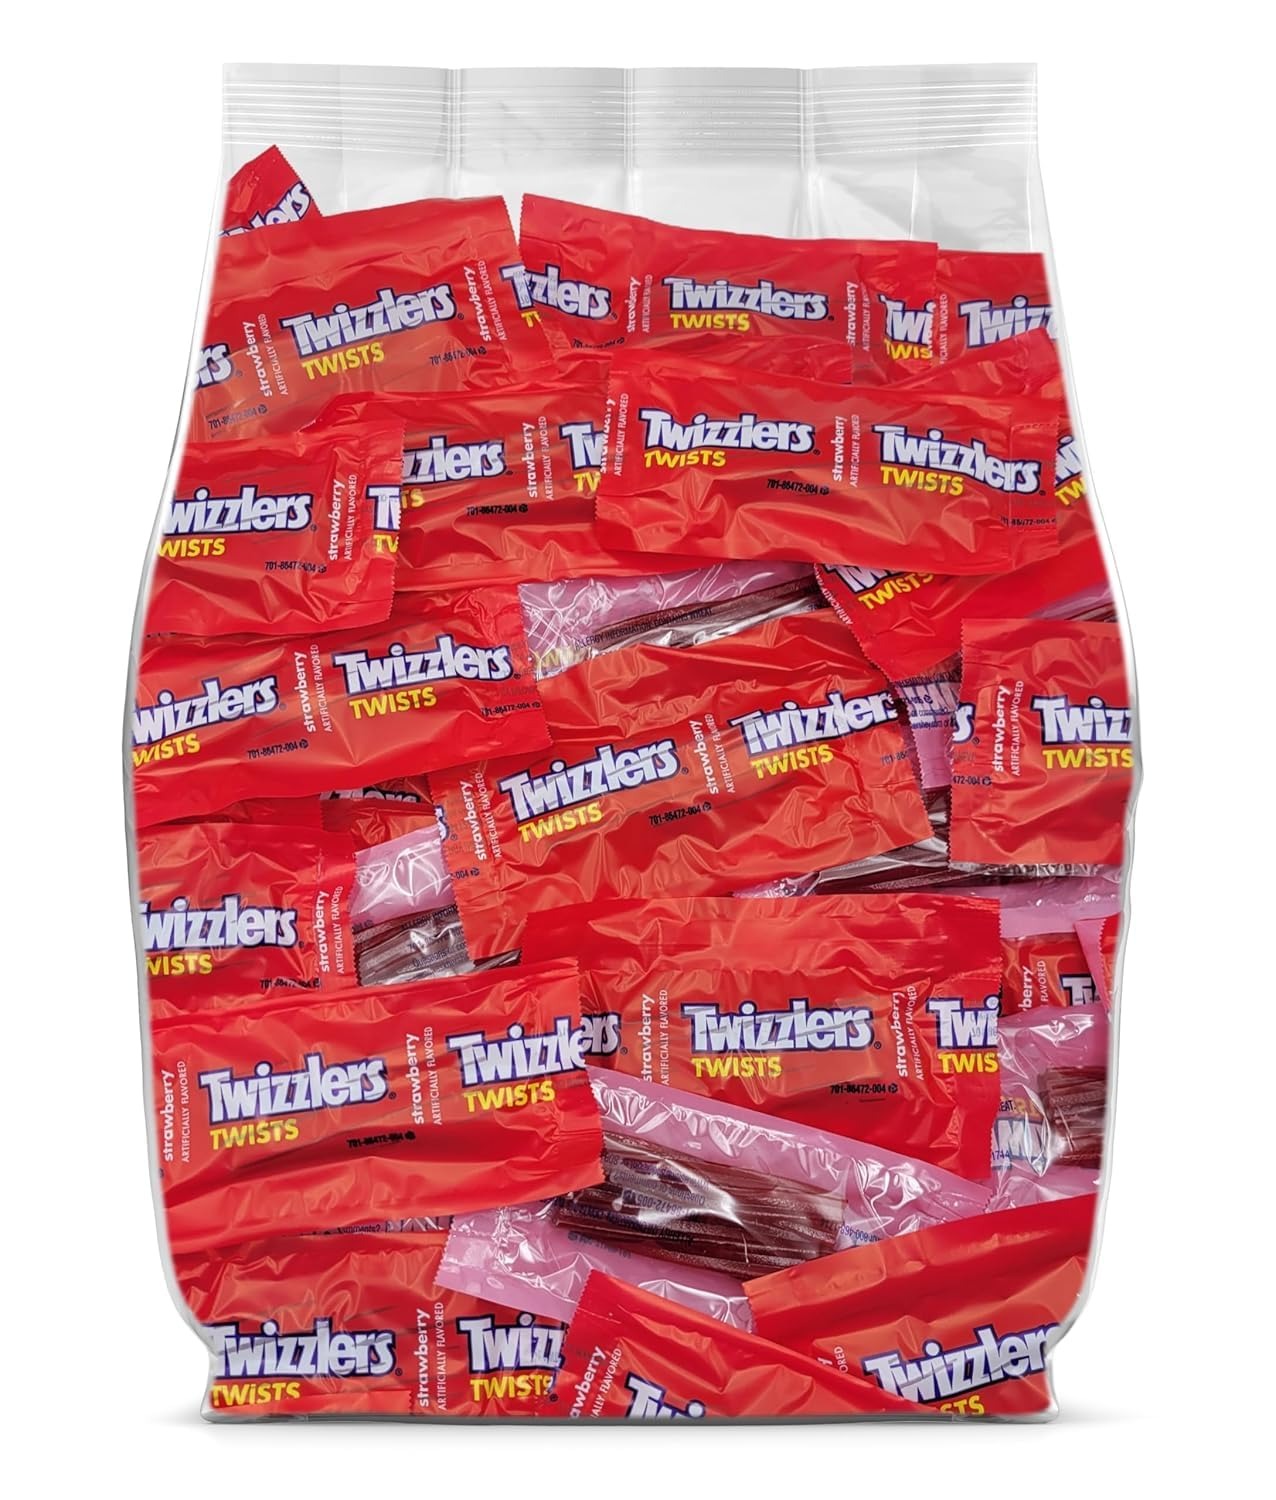
Item Name: Twizzlers Strawberry Licorice Candy - 95 Strawberry Twizzlers Individually Wrapped Fun Size Candy - Bulk Individually Wrapped Twizzlers Twists Strawberry Red Candy - 95 Pieces
Bullet Point 1: Irresistible Flavor: Indulge in the delectable taste of Twizzlers Strawberry Licorice Candy, boasting a burst of fresh strawberry essence in every bite, crafted to tantalize taste buds and leave a lasting impression.
Bullet Point 2: Convenient Individual Packaging: Elevate snack time with our bulk pack of 95 individually wrapped Twizzlers Twists, offering the perfect portion-controlled treat for on-the-go enjoyment, whether at work, school, or on a leisurely outing.
Bullet Point 3: Premium Quality: Savor the superior quality of our Strawberry Red Candy, meticulously crafted with the finest ingredients to ensure a satisfyingly chewy texture and authentic strawberry flavor, delivering a delightful sensory experience with every twist.
Bullet Point 4: Versatile Snacking Solution: From satisfying sweet cravings to delighting party guests, our Twizzlers Fun Size Candy serves as a versatile confectionery option, ideal for sharing with loved ones or keeping handy for a quick pick-me-up throughout the day.
Bullet Point 5: Value-Packed Offering: Experience unbeatable value with our bulk pack of 95 pieces, providing ample servings of the beloved Twizzlers Strawberry Licorice Candy at an economical price point, making it a must-have addition to any candy stash or pantry collection.
Product Description: Indulge in the irresistible flavor of Twizzlers Strawberry Licorice Candy with our convenient bulk pack of 95 individually wrapped fun size twists. Crafted to perfection, each piece bursts with the fresh essence of strawberry, offering a satisfyingly chewy texture and authentic taste. Whether you're craving a sweet treat on the go or planning a party, our premium-quality candy is the perfect snacking solution. Enjoy the superior quality and unbeatable value of our Strawberry Red Candy, making it a must-have addition to any candy stash or pantry collection. Treat yourself and your loved ones to the ultimate candy experience with Twizzlers Twists - the perfect blend of flavor, convenience, and value.
Value: 2.0
Unit: Ounce

Price: 19.99